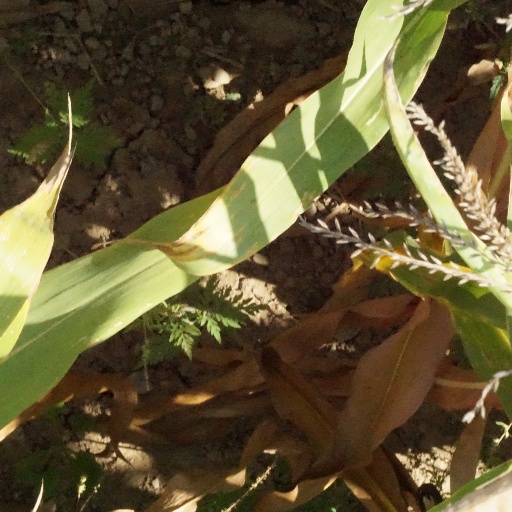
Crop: maize; corn